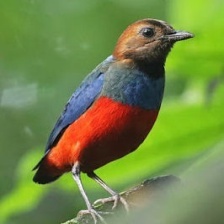
Species: RED BELLIED PITTA
Scientific name: PITTA ERYTHROGASTER